Casey Burgess

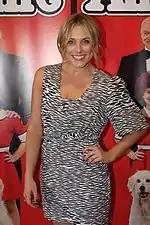
Burgess in 2012

Casey Anne Burgess (born 19 December 1988) is an Australian actress, television personality and singer. Burgess is a former member of the Australian children's musical group Hi-5 from 2008 to 2013. She was born in Sydney, the daughter of Ray Burgess, who also pursued a musical career and was a presenter on "Countdown".